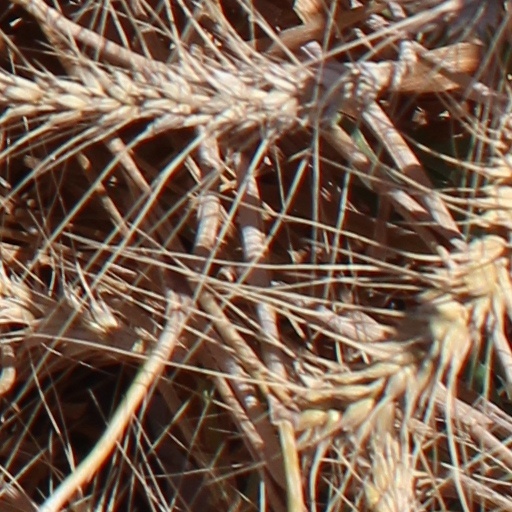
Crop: wheat